Coolhull Castle

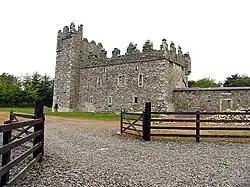

Coolhull Castle is a late 16th century fortified house and National Monument located in County Wexford, Ireland.